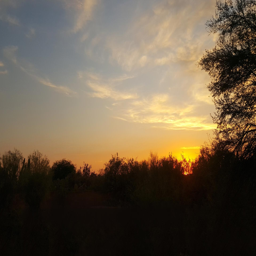
the sun sets after a hot summer day .